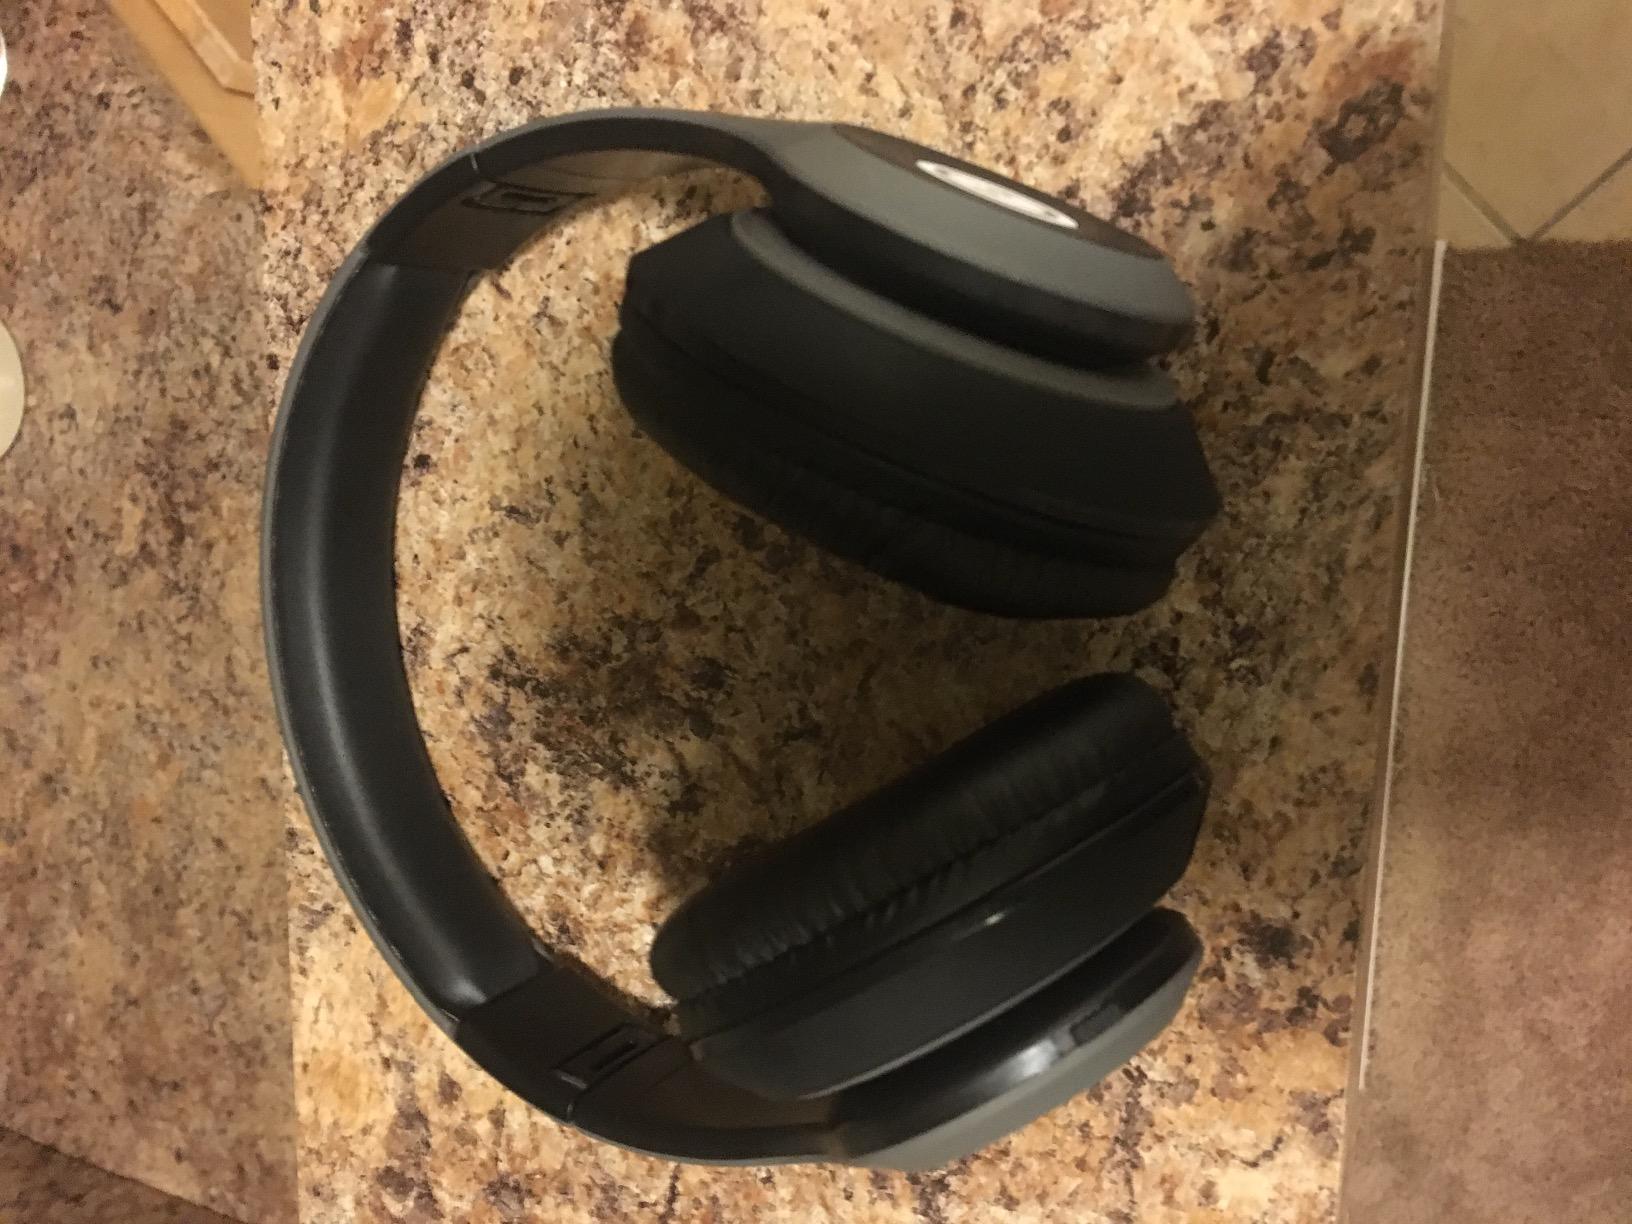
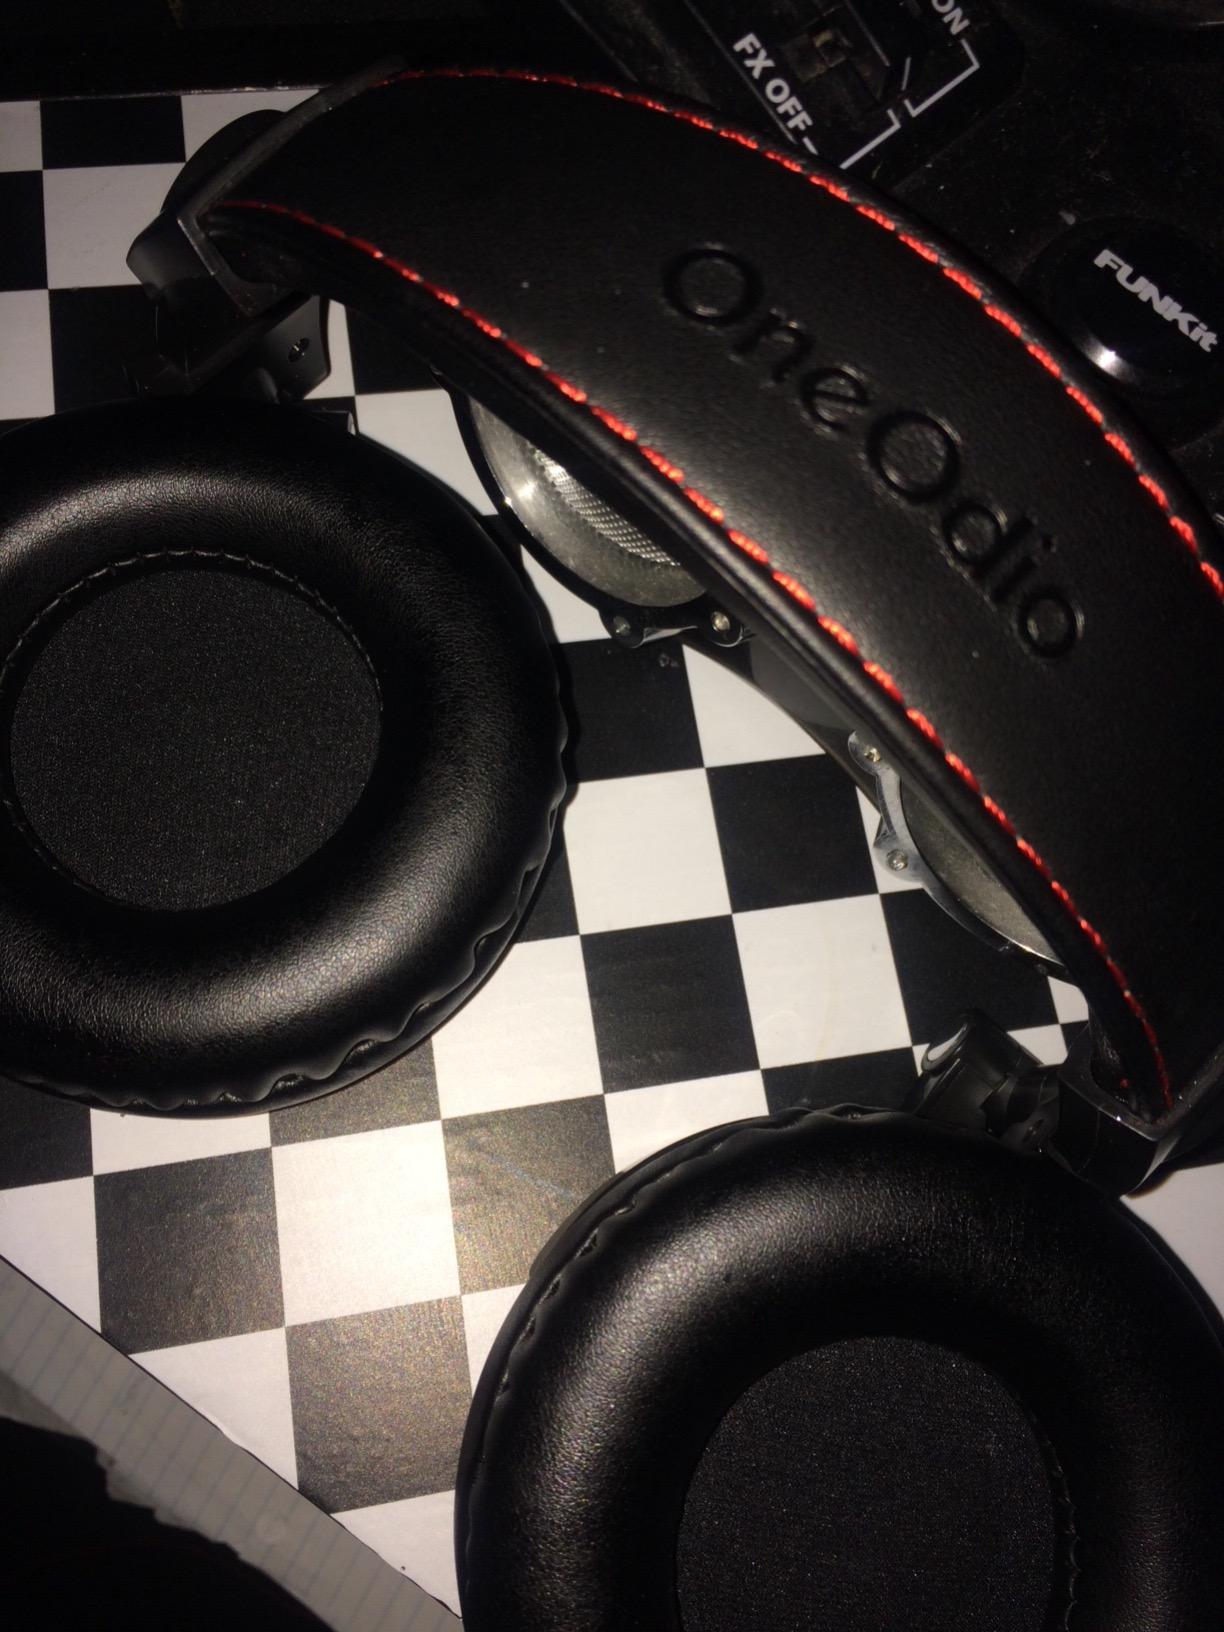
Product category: headphones
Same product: no